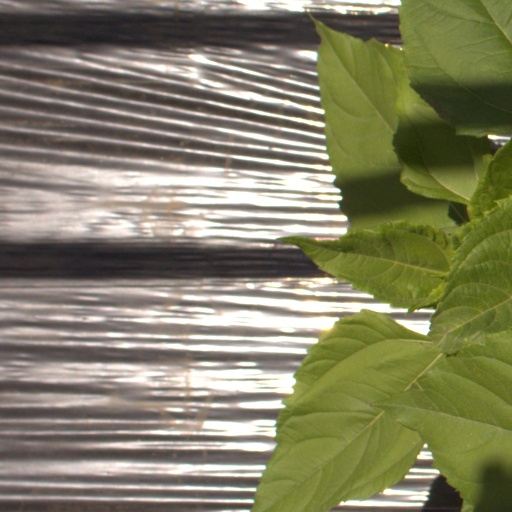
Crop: Jerusalem artichoke